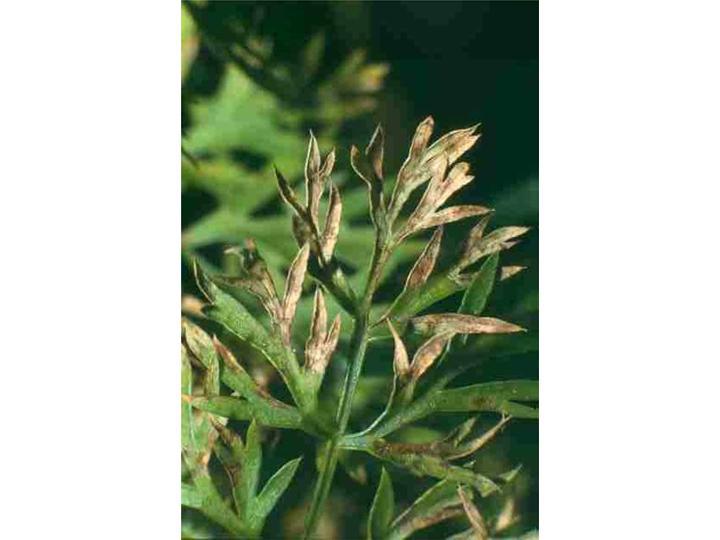
Plant: Carrot
Disease: carrot alternaria leaf blight